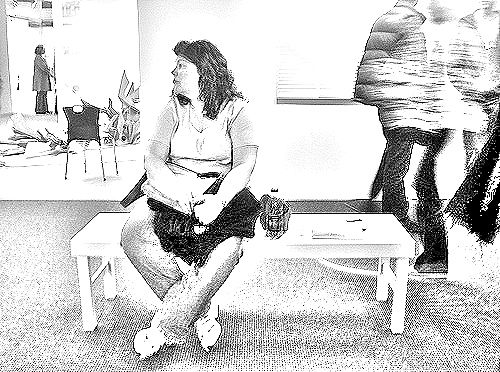
Portrait style: Sketch Portrait